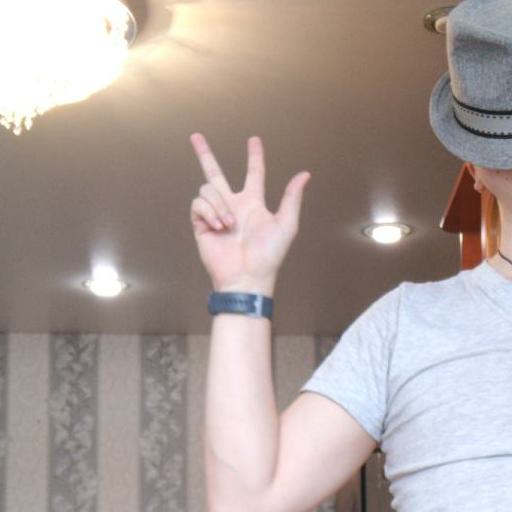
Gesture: three2